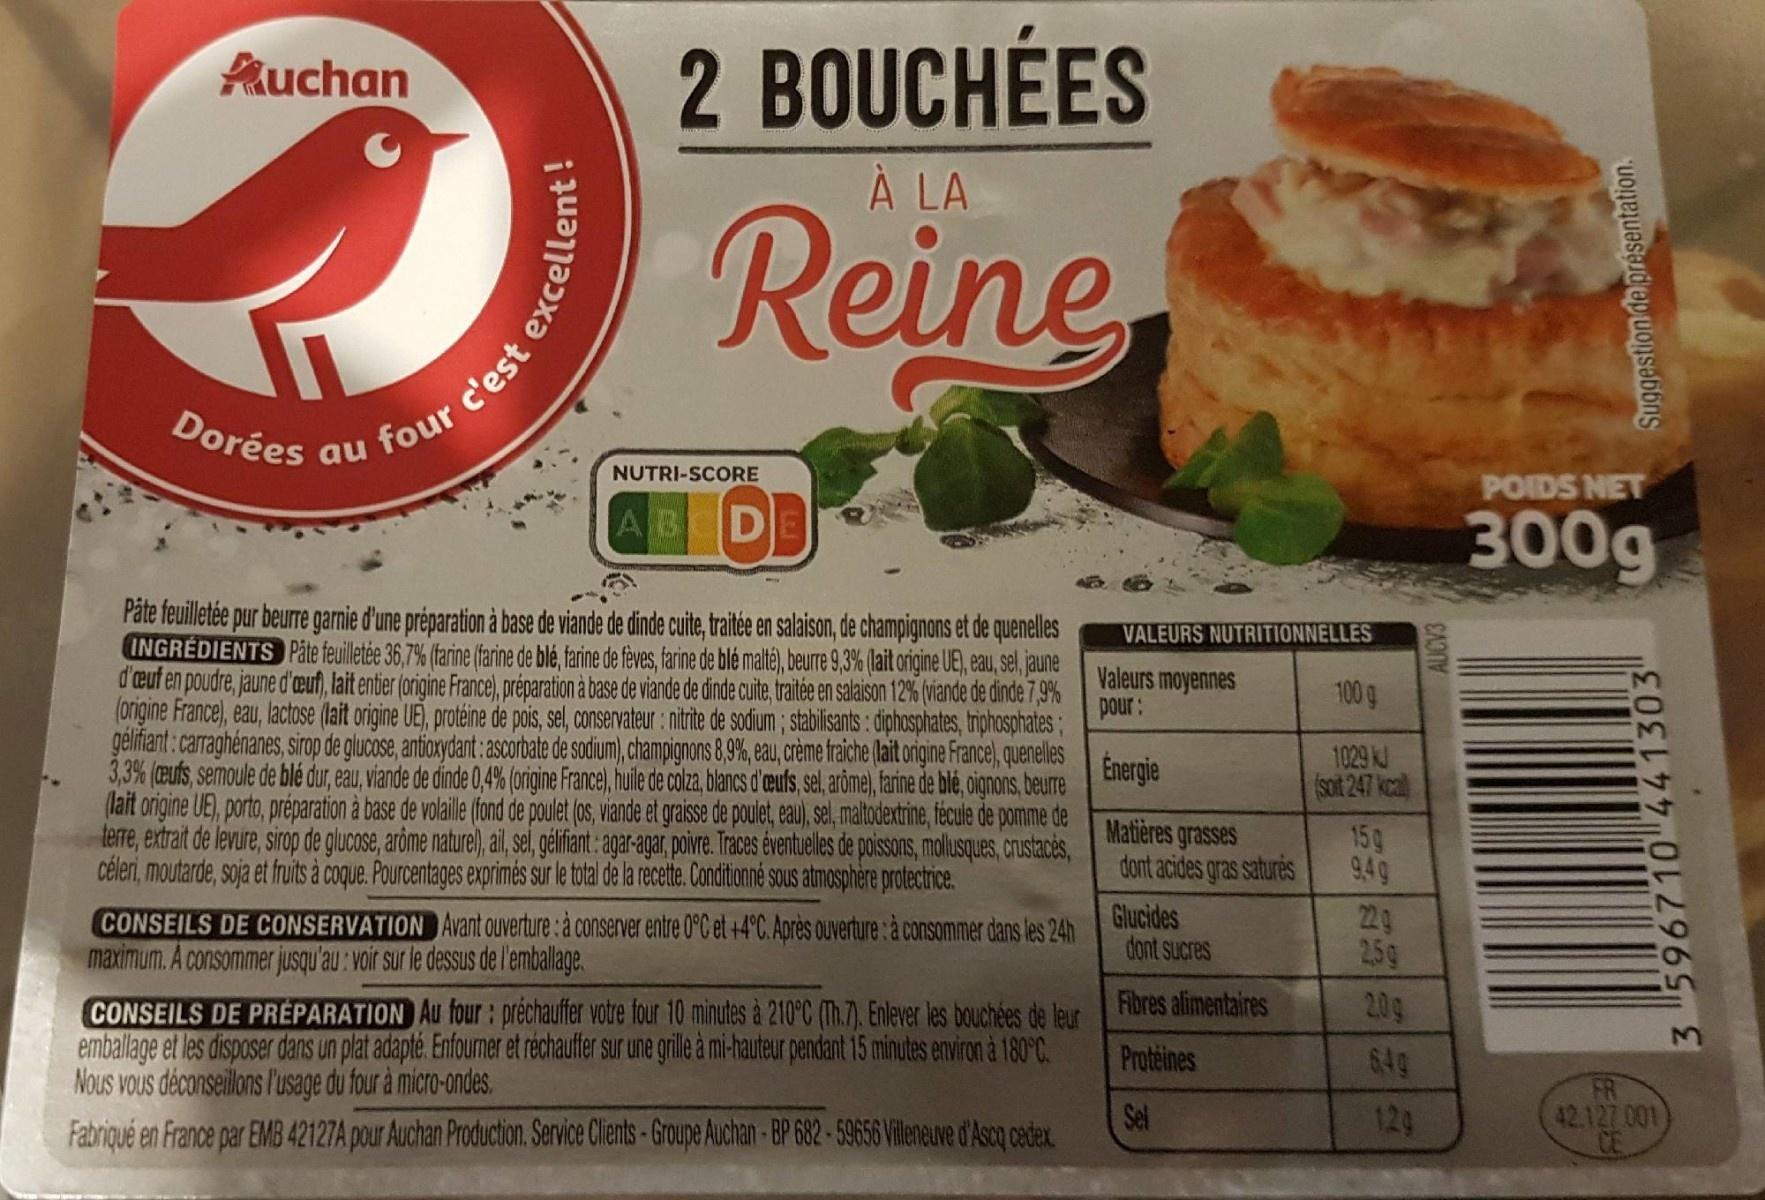
Nutri-Score label: nutriscore-d